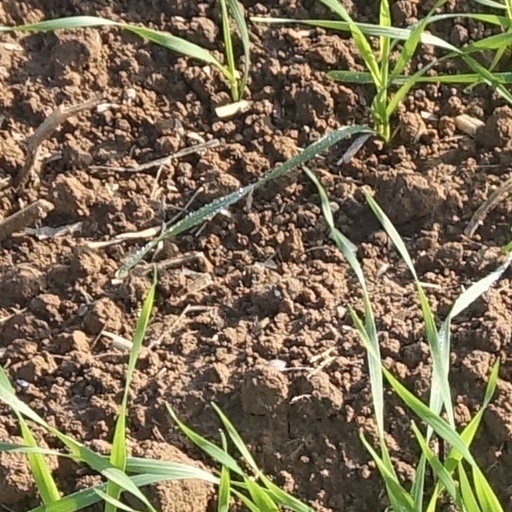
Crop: wheat